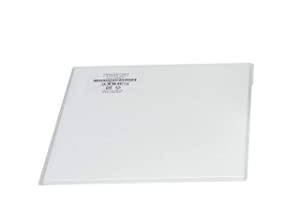
Fujitsu Cleaning Supplies, 8.25X11.75 Inch Cloth Cleaning Sheets (10 Sheets)
Manufacturer: Fujitsu. Manufacturer Part Number: CA99501-0012. Brand Name: Fujitsu. Product Model: CA99501-0012. Product Name: CA99501-0012 Cleaning Paper. Packaged Quantity: 10 / Pack. Product Type: Cleaning Paper. Application/Usage: Scanner. Compatibility: Fujitsu fi-5750C Image Scanner. Country of Origin: Japan.
Brand: Fujitsu
Category: Electronics > Print, Copy, Scan & Fax > Scanner Accessories > Scanner Cleaning Kits